Kjell Johansson (table tennis)

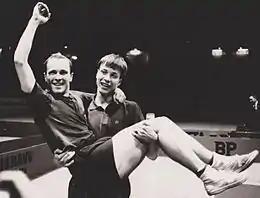
Kjell Johansson carrying his doubles partner Hans Alsér

Kjell Johansson (5 October 1946 – 24 October 2011) was a Swedish table tennis player.